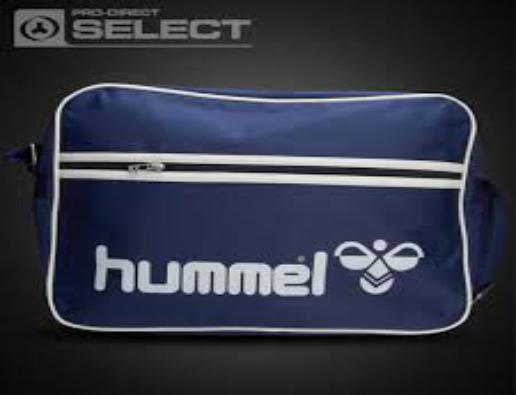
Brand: Hummel-2
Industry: Clothes